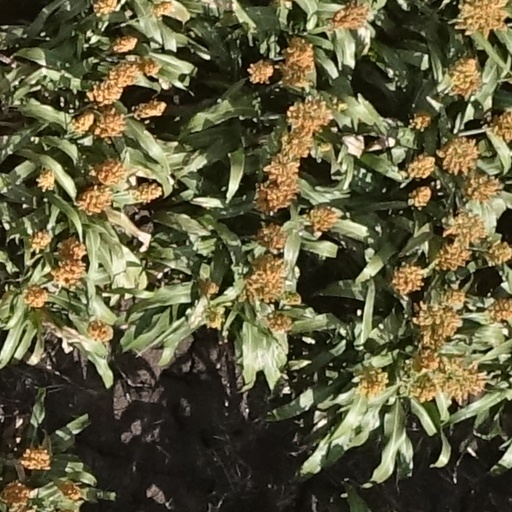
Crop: sorghum